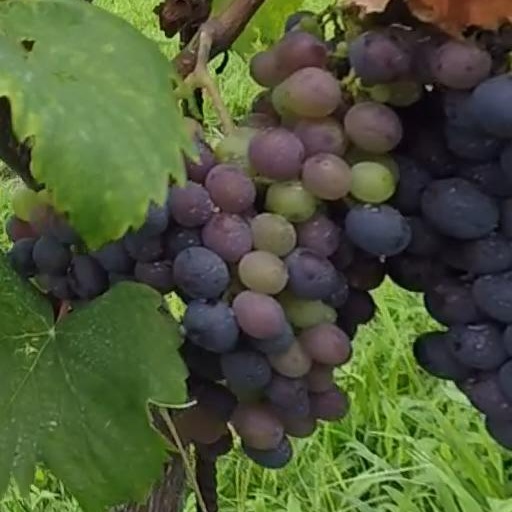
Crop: grape